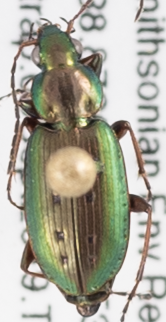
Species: Agonum octopunctatum
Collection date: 2019-09-05
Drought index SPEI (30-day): -1.45
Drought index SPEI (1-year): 1.082
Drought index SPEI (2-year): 1.546